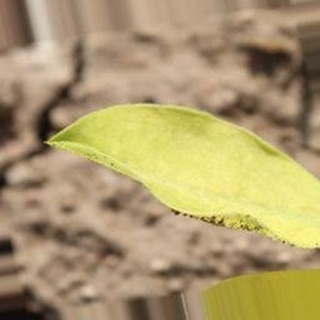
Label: groundnut_nutrition_deficiency